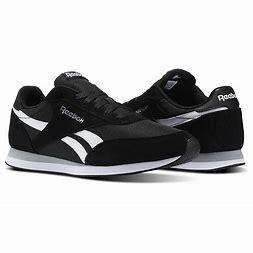
Brand: Reebok
Model: Classic